Marguerite de Angeli

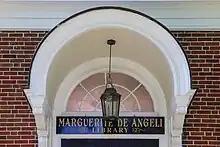
Marguerite deAngeli Library

De Angeli's 1946 story, "Bright April," was the first children's book to address the divisive issue of racial prejudice. The book won the Spring Book Festival.